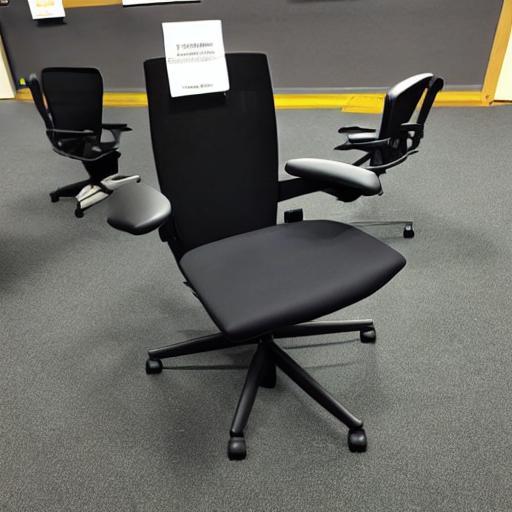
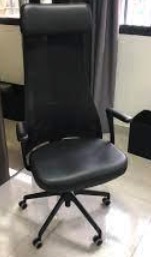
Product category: items_chair
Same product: no